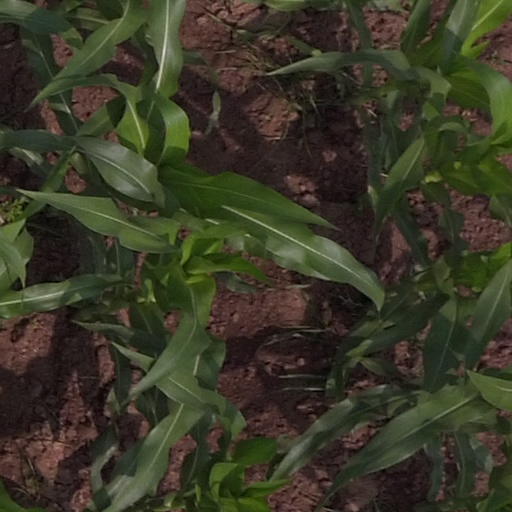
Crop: maize; corn